Saarbrücken Hauptbahnhof

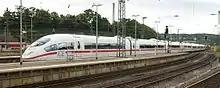
The Frankfurt-Paris ICE entering Saarbrücken Hbf in June 2008

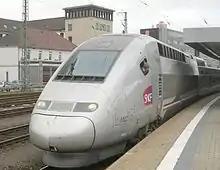
The Paris-Frankfurt TGV at Saarbrücken Hbf in June 2008

Since December 2007 Saarbrücken Hbf has been on the German high-speed railway network and an arrival and departure gateway for the cross-border ICE trains between Paris and Frankfurt. In addition, long-distance trains run to Dresden, Stuttgart and Salzburg.